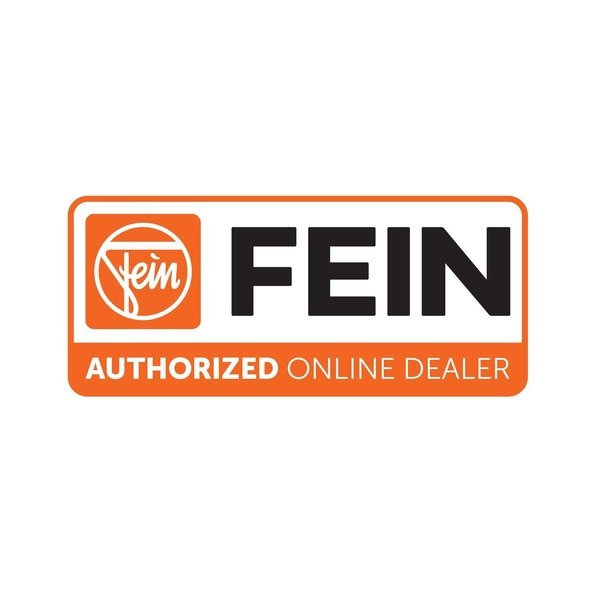
Grooved Ball Bearing
Grooved Ball Bearing
Brand: Fein
Category: Sporting Goods > Outdoor Recreation > Inline & Roller Skating > Roller Skate Parts > Roller Skate Bearings